Women in ancient and imperial China

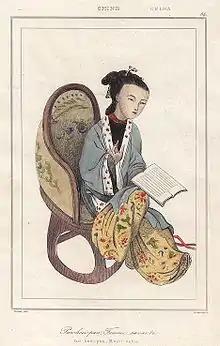
18th century illustration of Ban Zhao reading.

The decline of the Zhou dynasty's power heralded a period where its feudal states became increasingly independent and powerful in their own right. Philosophies that dictated how the world should be ordered became particularly abundant in this period of unrest, the majority of which emphasized women's inferiority to their male counterparts. The "Book of Rites" dictates that a woman should be married by 20 or, "if there is a problem, be married by 23." Despite this, female relatives of rulers played key roles in diplomacy. For example, two wives of Duke Wen of Zheng personally visited King Cheng of Chu to thank him after he sent military aid to Zheng.